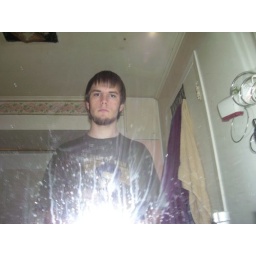
im tkaing another pic of myself in the mirror with my borat shirt